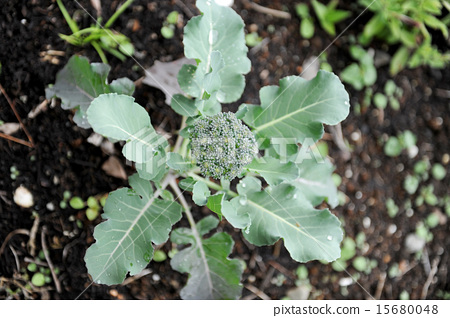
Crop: unknown
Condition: broccoli